Carina Vance Mafla

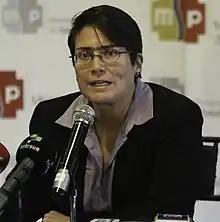

Carina Isabel Vance Mafla (born in 1977) is a former Minister for Public Health of Ecuador. Vance was born in Oakland, California. She went to high school in Ecuador and attended university in the United States. After attending Williams College for her undergraduate degree and earning a master's degree in public health from the University of California, Berkeley, she returned to Ecuador in 2004.